Quinsac, Dordogne

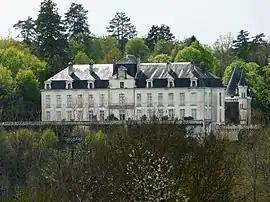
Chateau of Vaugoubert

Quinsac is a commune in the Dordogne department in Nouvelle-Aquitaine in southwestern France.